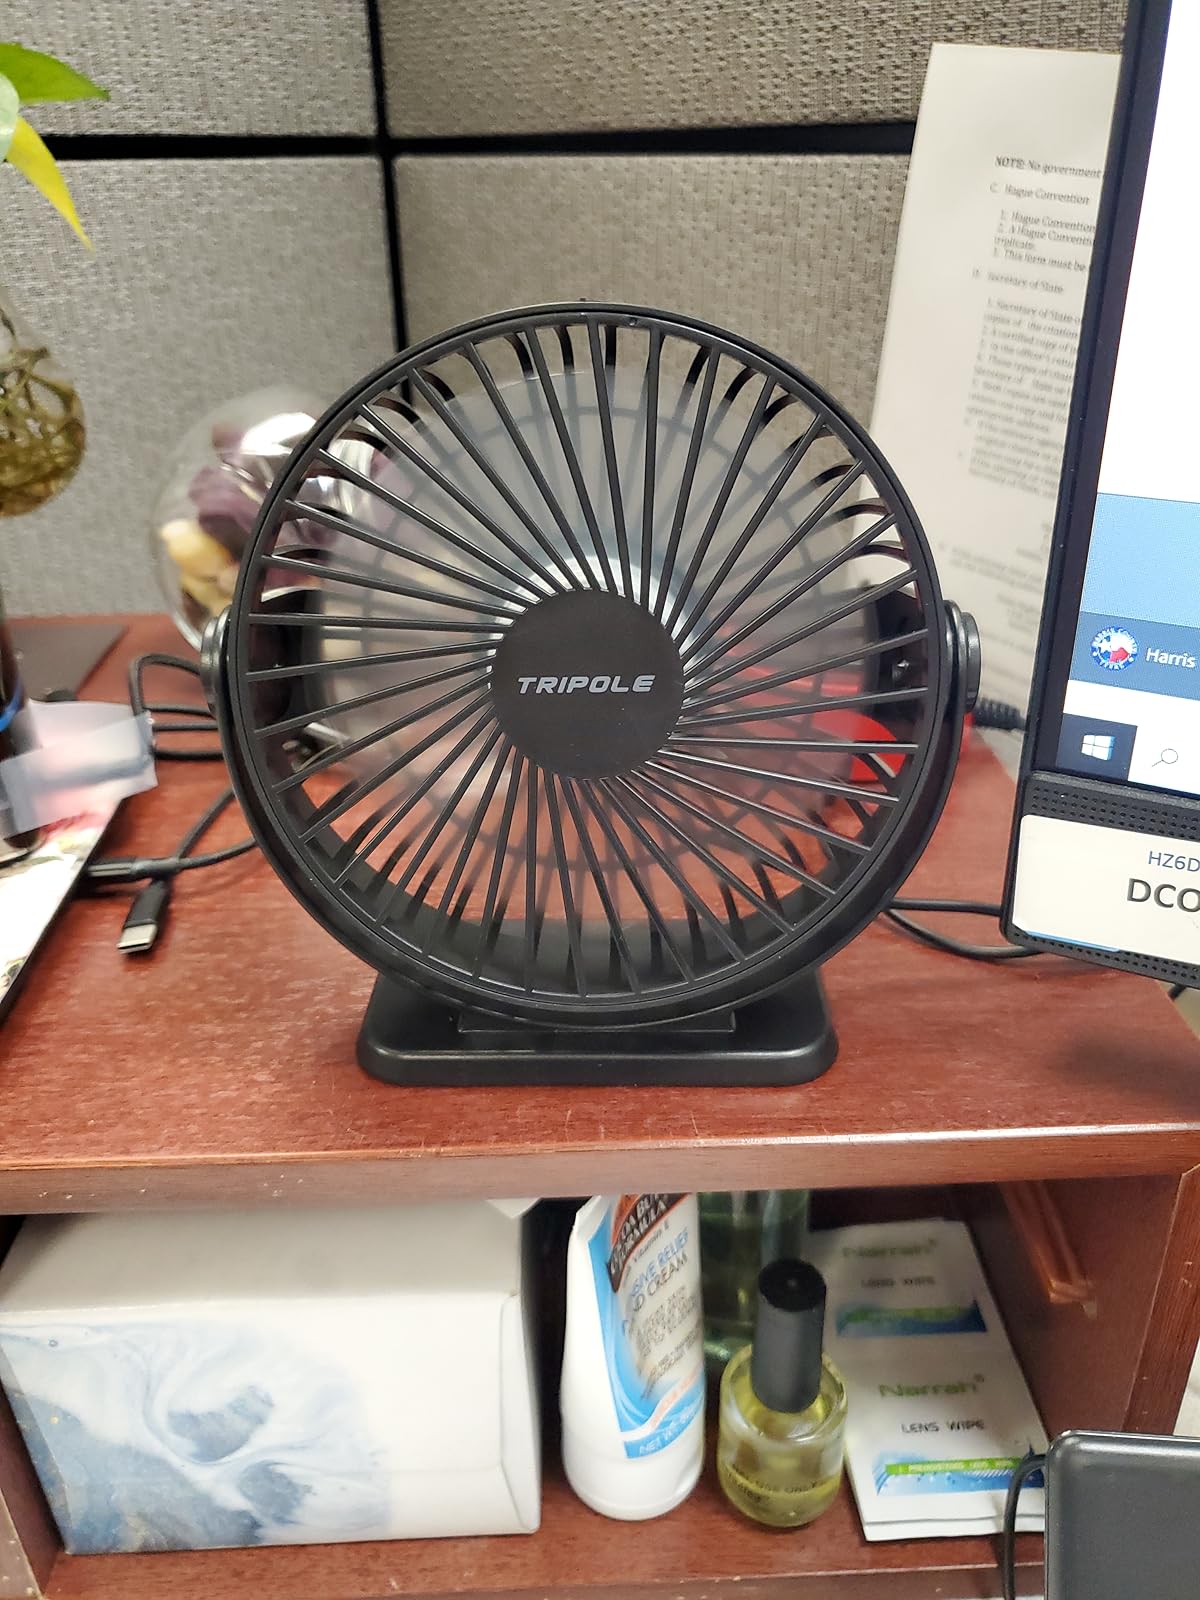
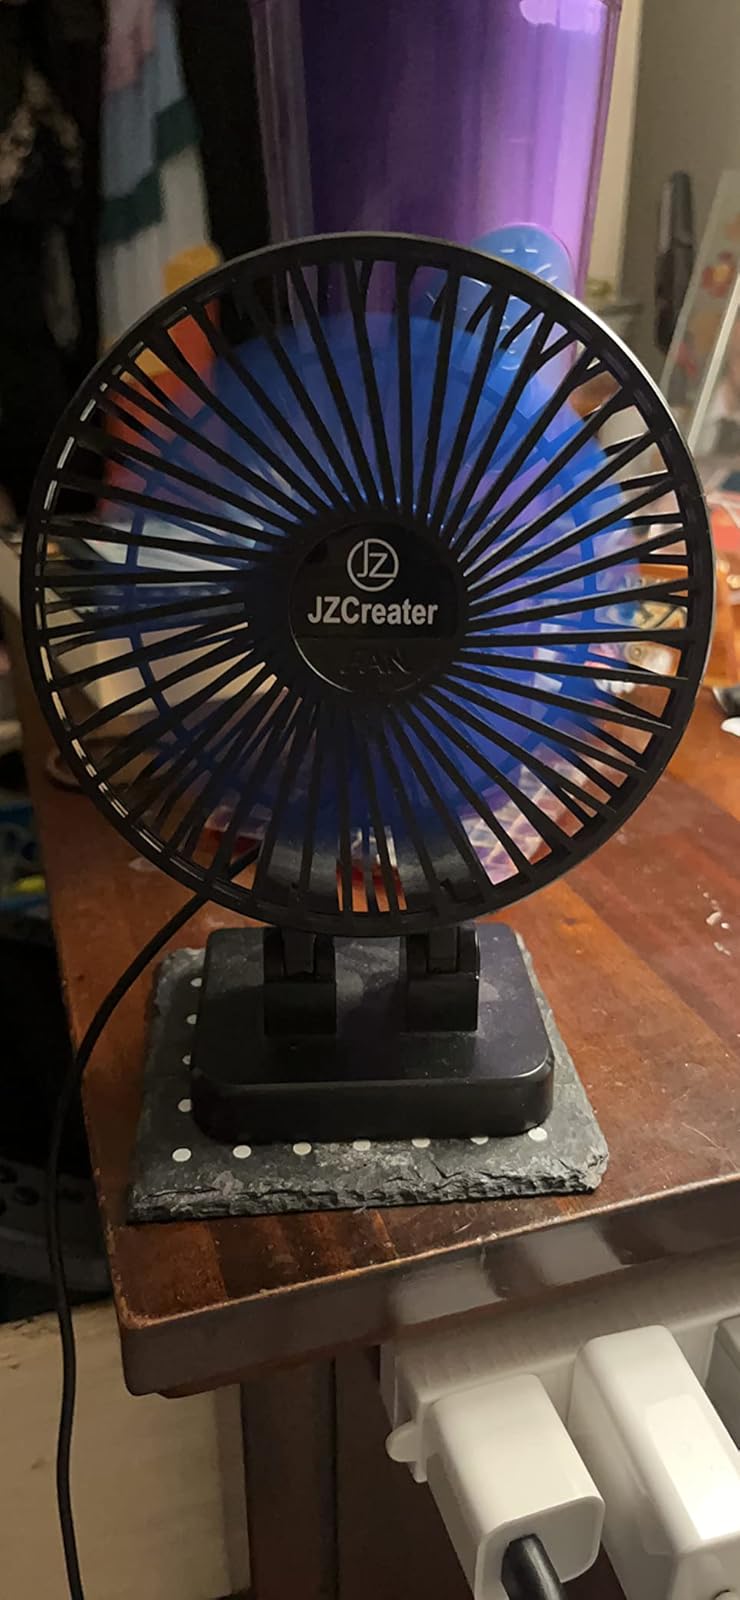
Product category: fan
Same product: no